Cirkus (film)

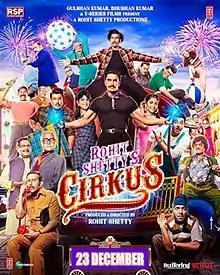
Theatrical release poster

Cirkus is a 2022 Indian Hindi-language period comedy-drama film directed and produced by Rohit Shetty. The film is jointly produced by Rohit Shetty Pictures and T-Series. The film stars Ranveer Singh and Varun Sharma in dual roles alongside Pooja Hegde, Jacqueline Fernandez, Johny Lever, Sanjay Mishra. In the film, two sets of identical twins mixed up at birth encounter each other as adults.